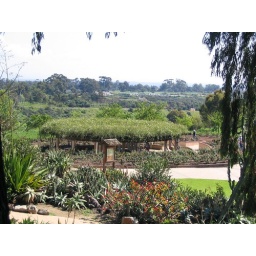
That circular plant was on like a giant plate, and the green was over-growing all over it, so so neat.